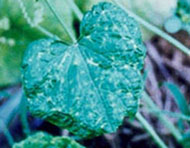
Labels: Tomato leaf mosaic virus